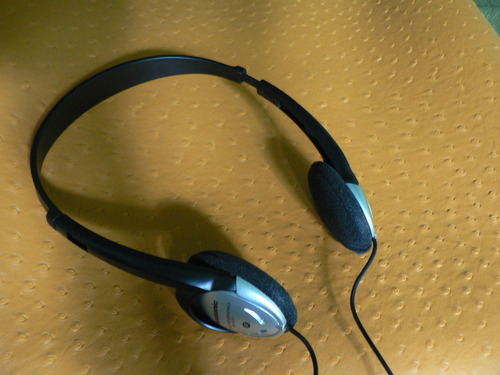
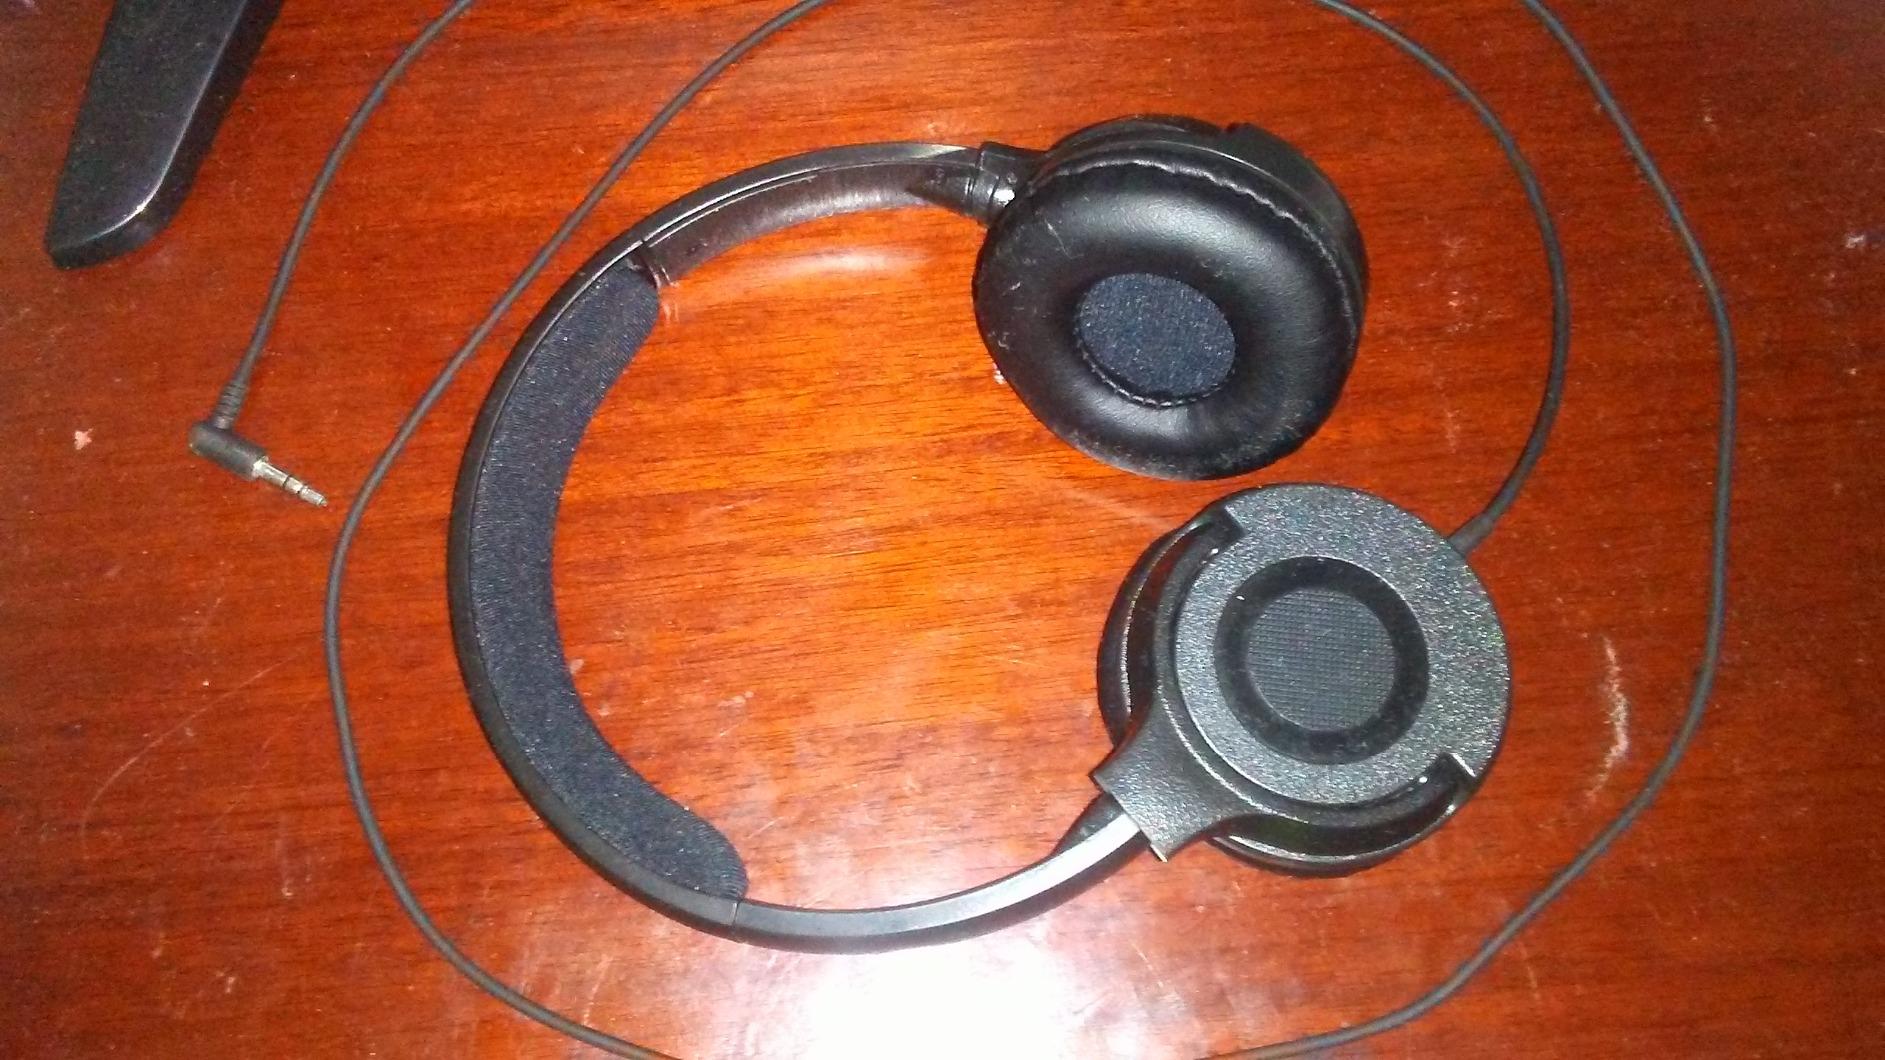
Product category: headphones
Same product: no